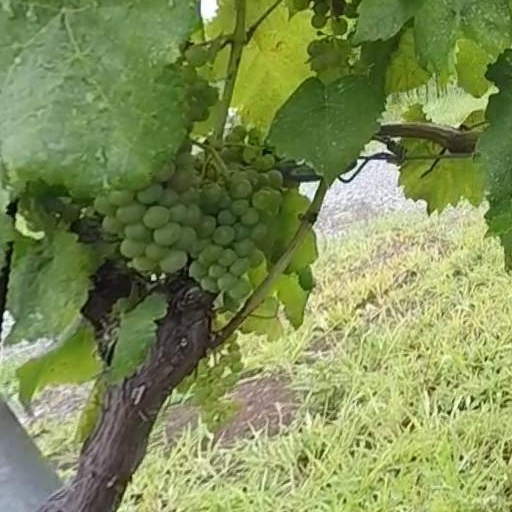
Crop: grape